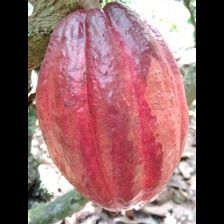
Label: sana